List of Detroit Red Wings award winners

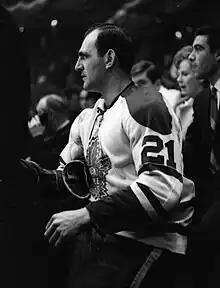
Bobby Baun, then with the Toronto Maple Leafs, in the penalty box during a game

Twenty-five members of the Red Wings organization have been honored with the Lester Patrick Trophy. The trophy has been presented by the National Hockey League and USA Hockey since 1966 to honor a recipient's contribution to ice hockey in the United States. This list includes all personnel who have ever been employed by the Detroit Red Wings in any capacity and have also received the Lester Patrick Trophy.